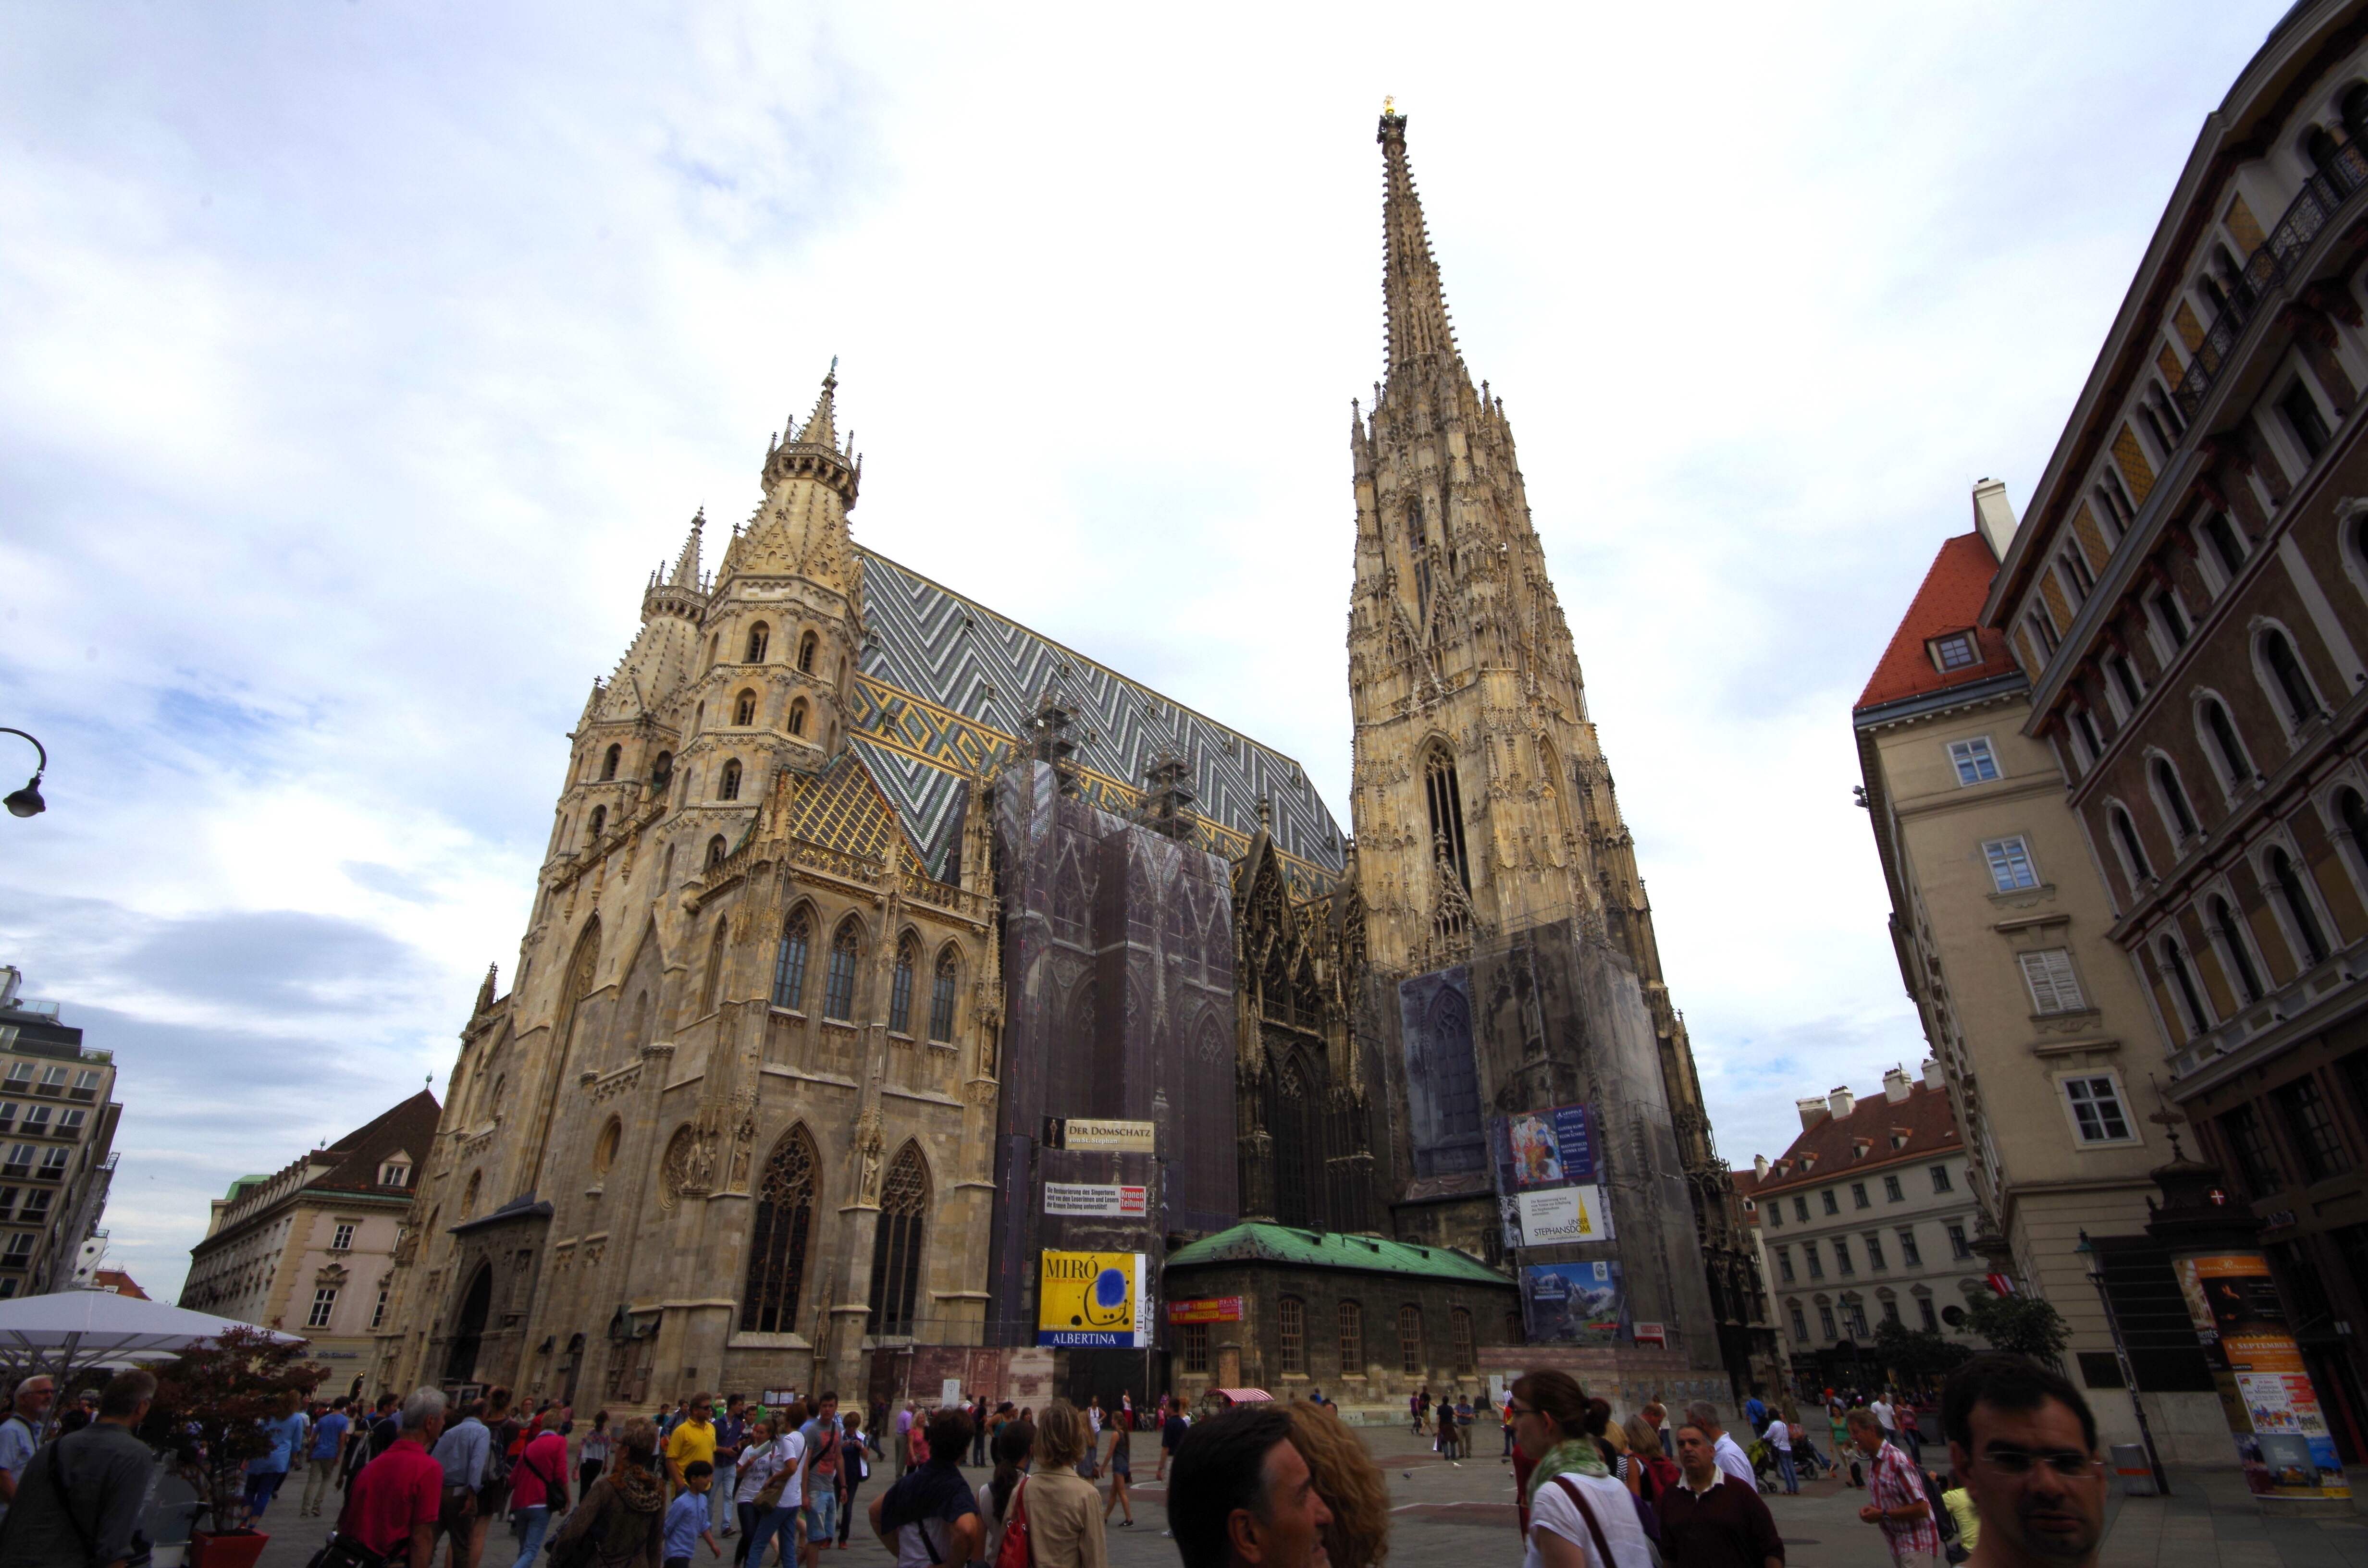
plaza, landmark, church, cathedral, tourism, place of worship, vienna, town square, basilica, tours, steffl, st stephan's cathedral